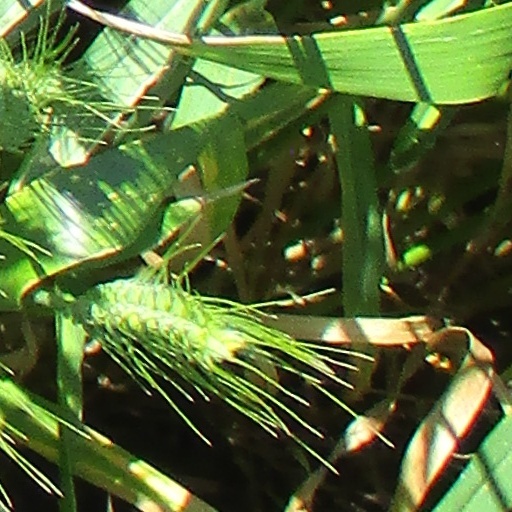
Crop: wheat